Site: brandenburg
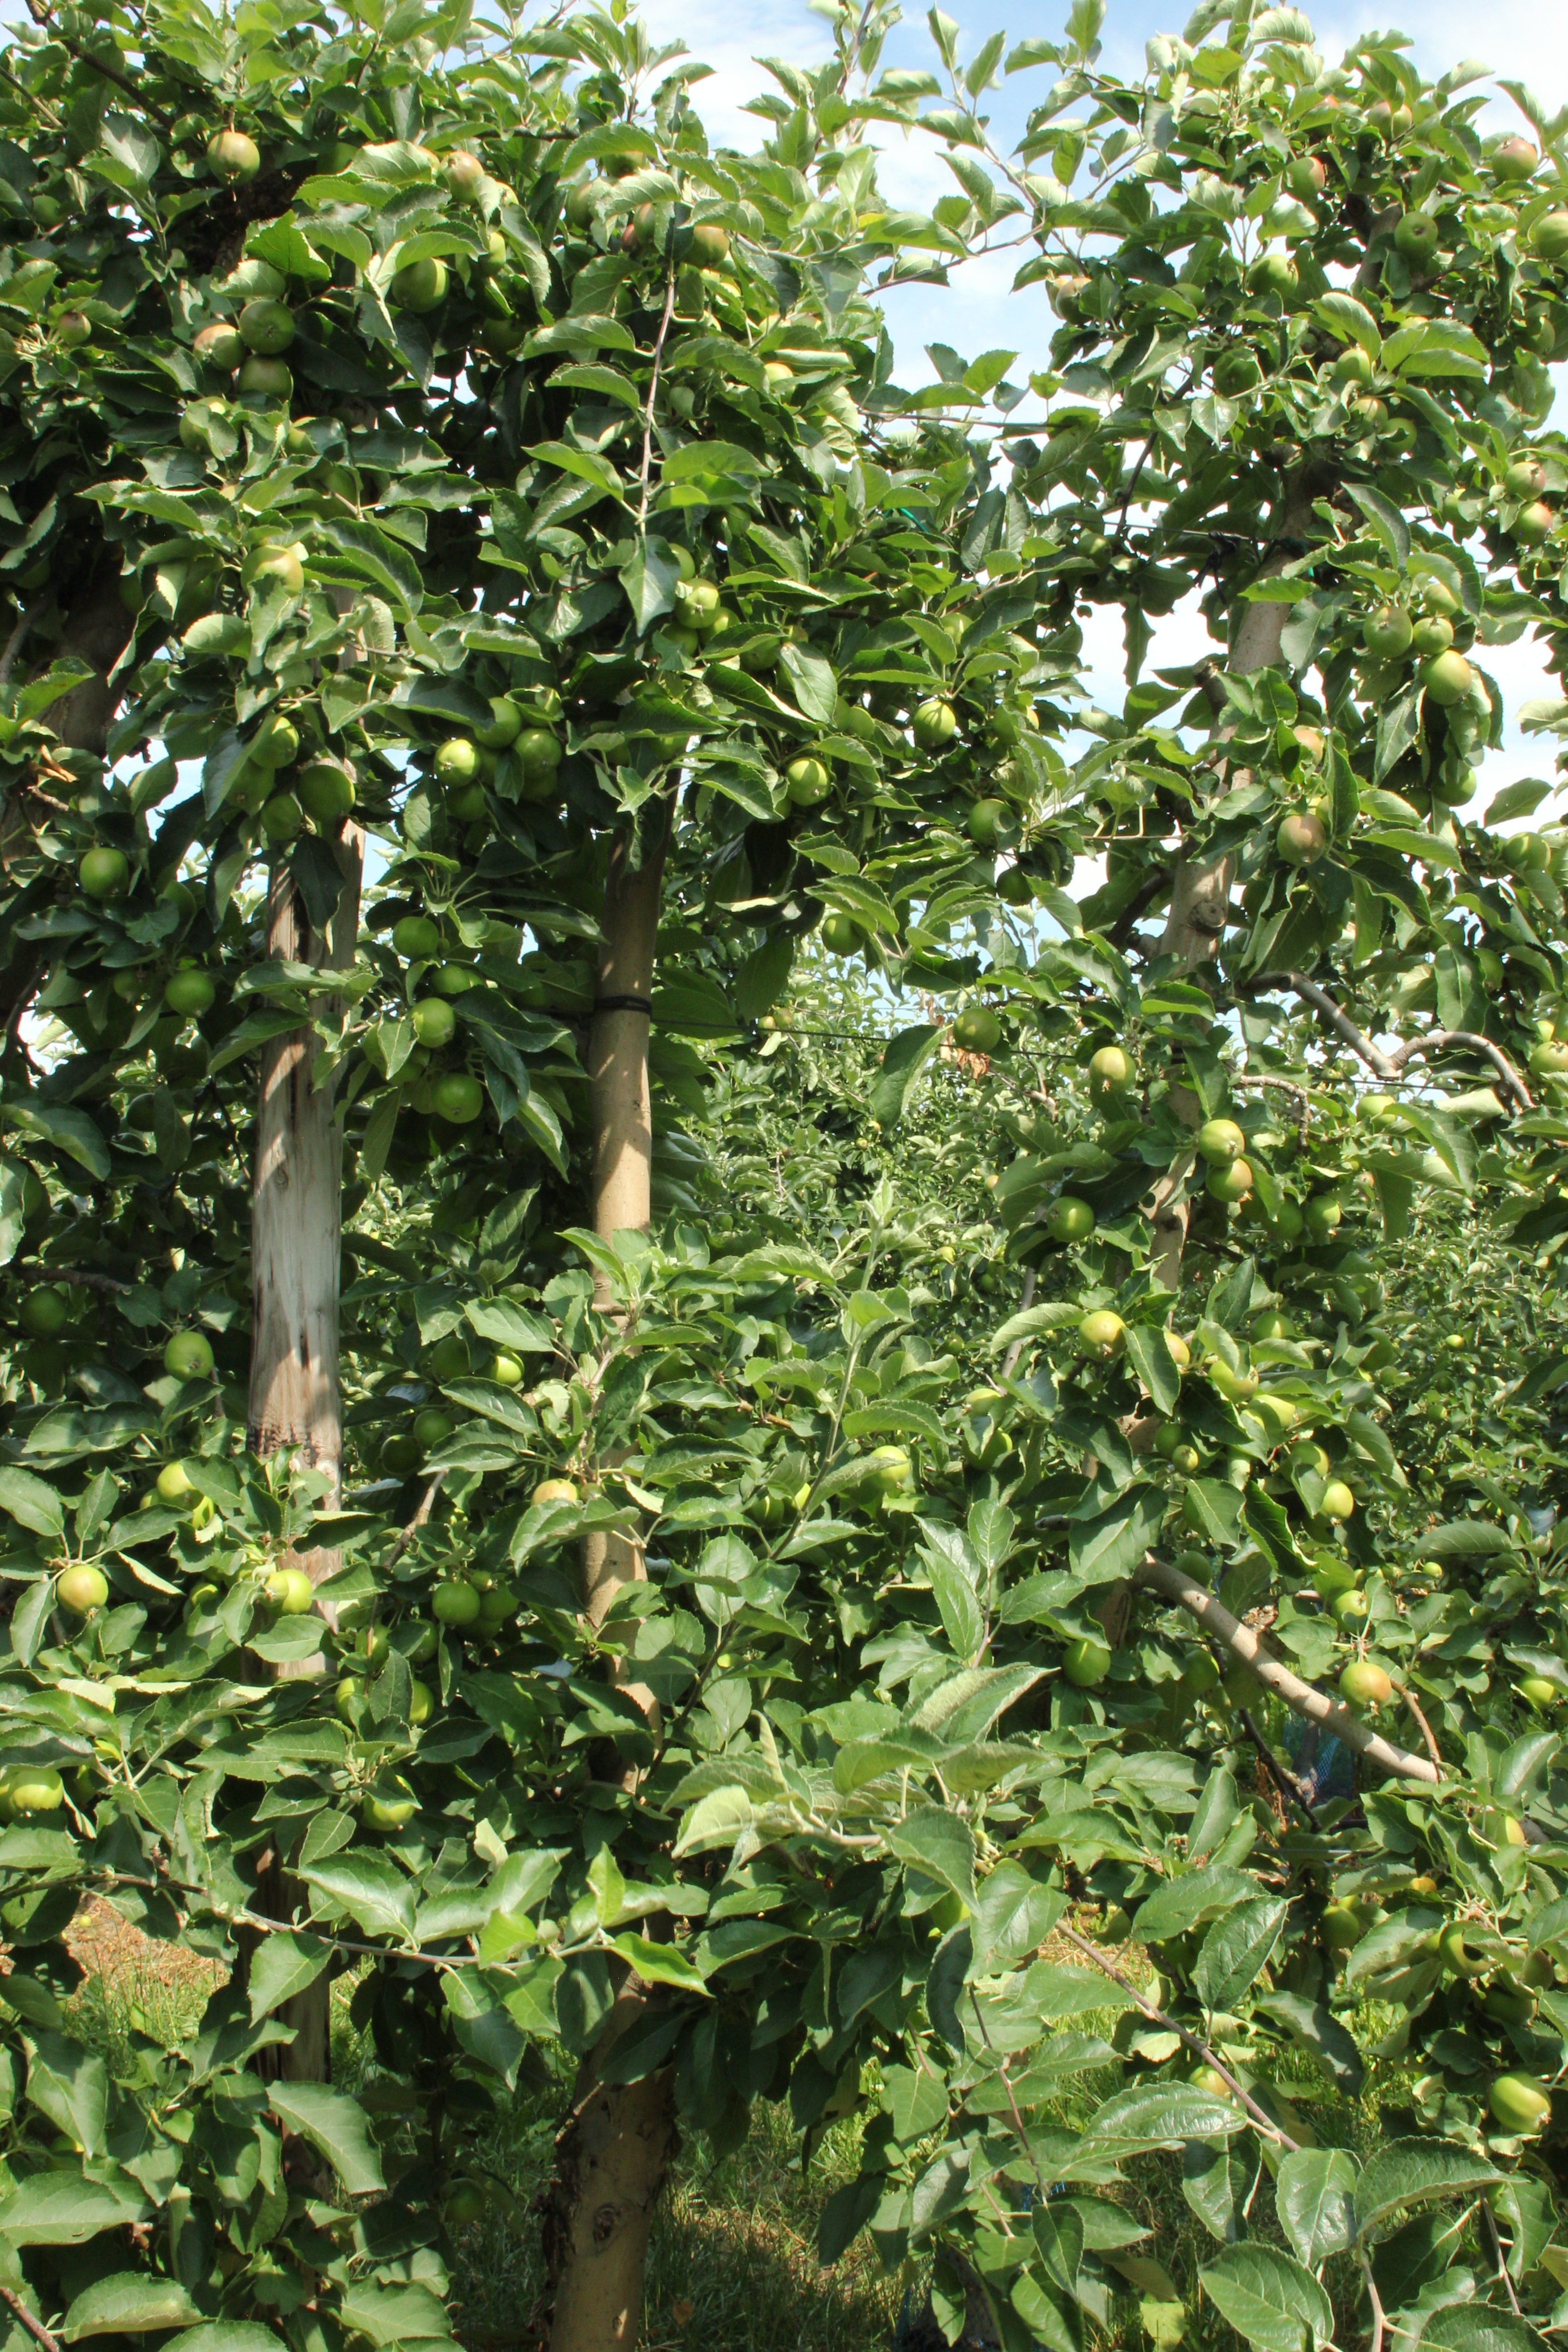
Growth stage (BBCH 74): Development of fruit